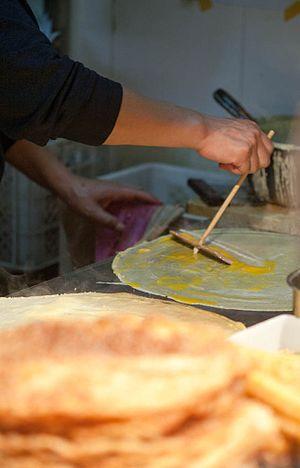
La crêpe chinoise est un mets traditionnel chinois, originaire de Tianjin.